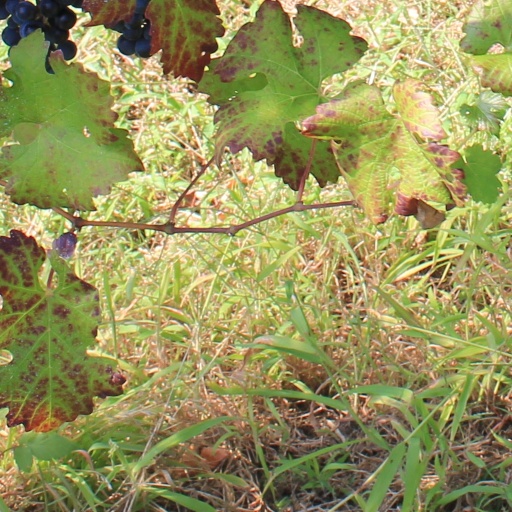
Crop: grape